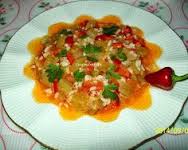
Yemek: enginar